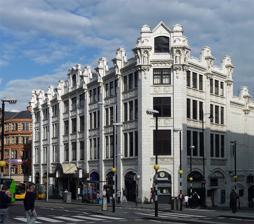
Building: Elite Picture Theatre, Nottingham
Country: United Kingdom
Year built: 1921
Elite Cinema, Nottingham Elite Cinema, Nottingham Location within Nottinghamshire Former names Elite Picture House Address Upper Parliament Street, Nottingham. Coordinates 52°57′17.9″N 1°9′3.8″W / 52.954972°N 1.151056°W / 52.954972; -1.151056 Capacity 1477 persons Construction Opened 22 August 1921 ( 1921-08-22 ) Closed March 1977 Architect Adamson & Kinns The Elite Picture Theatre, Nottingham was a cinema open from 1921 to 1977 in Nottingham . History The cinema was designed by the firm of Adamson & Kinns of London in the Beaux-Arts style, with 250 tons of steel frame, concrete floors and expensive white Hathernware tiling facade manufactured by the Hathern Station Brick & Terra Cotta Company, surmounted by statues on the upper portion. The interior was decorated by Fred A. Foster, and the fittings included a concert organ by Willis-Lewis, a ballroom, a restaurant, a tea room and Louis XVI style cafe. The marble terrazzo work, steps and flooring were provided by the Marble Mosaic Company of Bristol. It opened for business on 22 August 1922 with a luncheon hosted by Mr. T. Shipstone, chairman of the directors of the theatre, with the Mayor of Nottingham, Alderman Herbert Bowles and the Sheriff John H. Freckingham in attendance.  There was then a private showing of Mary Pickford in Pollyanna, and the theatre was opened to the public later that day. The first programme included Mary Pickford in Pollyanna and the Adventures of Sherlock Holmes ( The Beryl Coronet ). After the cinema closed in 1977 it operated as a bingo hall for around 15 years. It is now a Grade II* listed building. The Cinema Organs The cinema opened with a large pipe organ built either side of the screen at a cost of £10,000 (equivalent to £560,400 in 2023). It was designed by Major F.J. Bullen of London and erected by Willis and Lewis of Brixton. The first musical director was Franklyn Glynn of Wolverhampton. This organ survived until 1929 when it was removed and transferred to Brangwyn Hall , Swansea. The organ was replaced in 1930 when the cinema was upgraded from silent to talking films and a new instrument was opened. It was built by the firm of John Compton . It was intended to be played whenever a silent film was shown and to connect up other features of the programme. See also Grade II* listed buildings in Nottinghamshire Listed buildings in Nottingham (Bridge ward) References